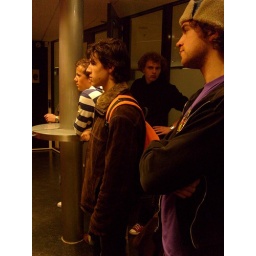
Een dag-excursie, georganiseerd door Cheops, in het (uiteindelijk niet zo) zonnige zuiden van Nederland: Eindhoven!